Iosif Goshkevich

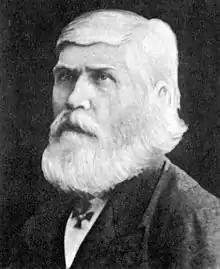
Iosif Goshkevich

Iosif Antonovich Goshkevich (April 16, 1814, in Minsk Governorate – October 5, 1875) was a Russian diplomat and Orientalist of Belarusian descent. He graduated from the Saint Petersburg Theological Academy in 1839 and served in the Russian clerical legation in Beijing from 1839 to 1848. From 1853 to 1855, he worked as an interpreter for the Chinese language in Yefim Putyatin's embassy in Japan. Goshkevich then served in Asiatic department of Russian MFA from 1856 to 1858. Along with a Japanese co-author, Goshkevich compiled the first Japanese-Russian dictionary, which was published in Saint Petersburg in 1857. Goshkevich also became the first Russian diplomatic representative in Japan, serving from 1858 to 1865. He wrote several works about China, Japan and the peculiarities of Japanese and Chinese languages.